Sun Chu

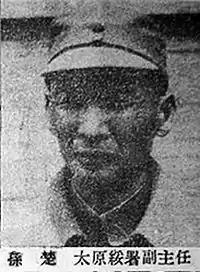
Sun Chu

Sun Chu (1890-1962) was a Kuomintang officer from Shanxi. He served in the warlord Yan Xishan's provincial army. He achieved a very high rank in Yan's army, eventually commanding Yan's entire military police force, but owed his high position more to his loyalty and trustworthiness than to any particular military ability. Sun Chu was captured alive when the capital of Shanxi, Taiyuan, eventually fell to Communist forces in 1949.